Life of Jesus

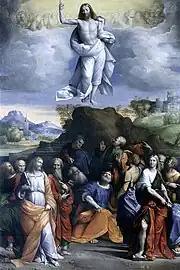
"Ascension of Christ" by Garofalo (1520)

In the narrative of the four canonical gospels after the betrayal and arrest of Jesus, he is taken to the Sanhedrin, a Jewish judicial body. Jesus is tried by the Sanhedrin, mocked and beaten and is condemned for making claims of being the Son of God. He is then taken to Pontius Pilate and the Jewish elders ask Pilate to judge and condemn Jesus—accusing him of claiming to be the King of the Jews.